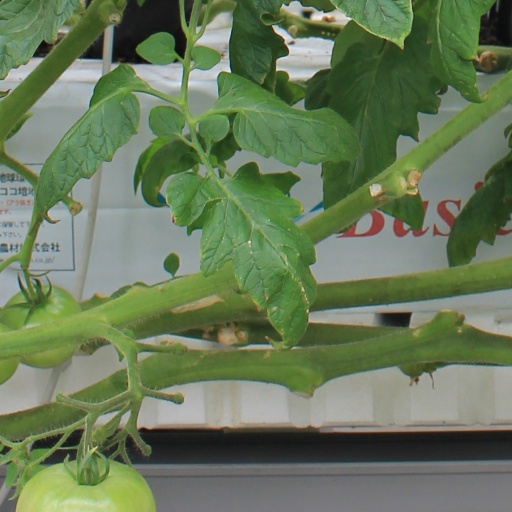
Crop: tomato